Roseland Peninsula

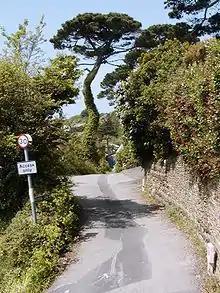
Riviera Lane, St Mawes (May 2004)

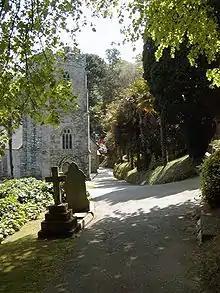
Churchyard of St Just

The Roseland Peninsula, or just Roseland, (meaning "the promontory") is a district of west Cornwall, England. Roseland is located in the south of the county and contains the town of St Mawes and villages such as St Just and Gerrans. It is a peninsula, separated from the remainder of Cornwall by the River Fal (on the east is the English Channel).